Opel cam-in-head engine

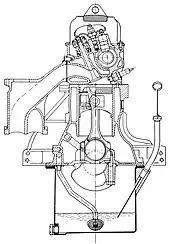
1.9L Opel CIH - front cross-section

The original design of the cam-in-head engine was done by General Motors in Detroit, Michigan.